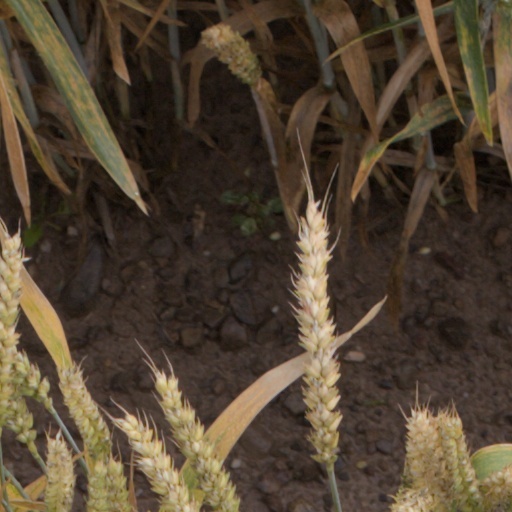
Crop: wheat